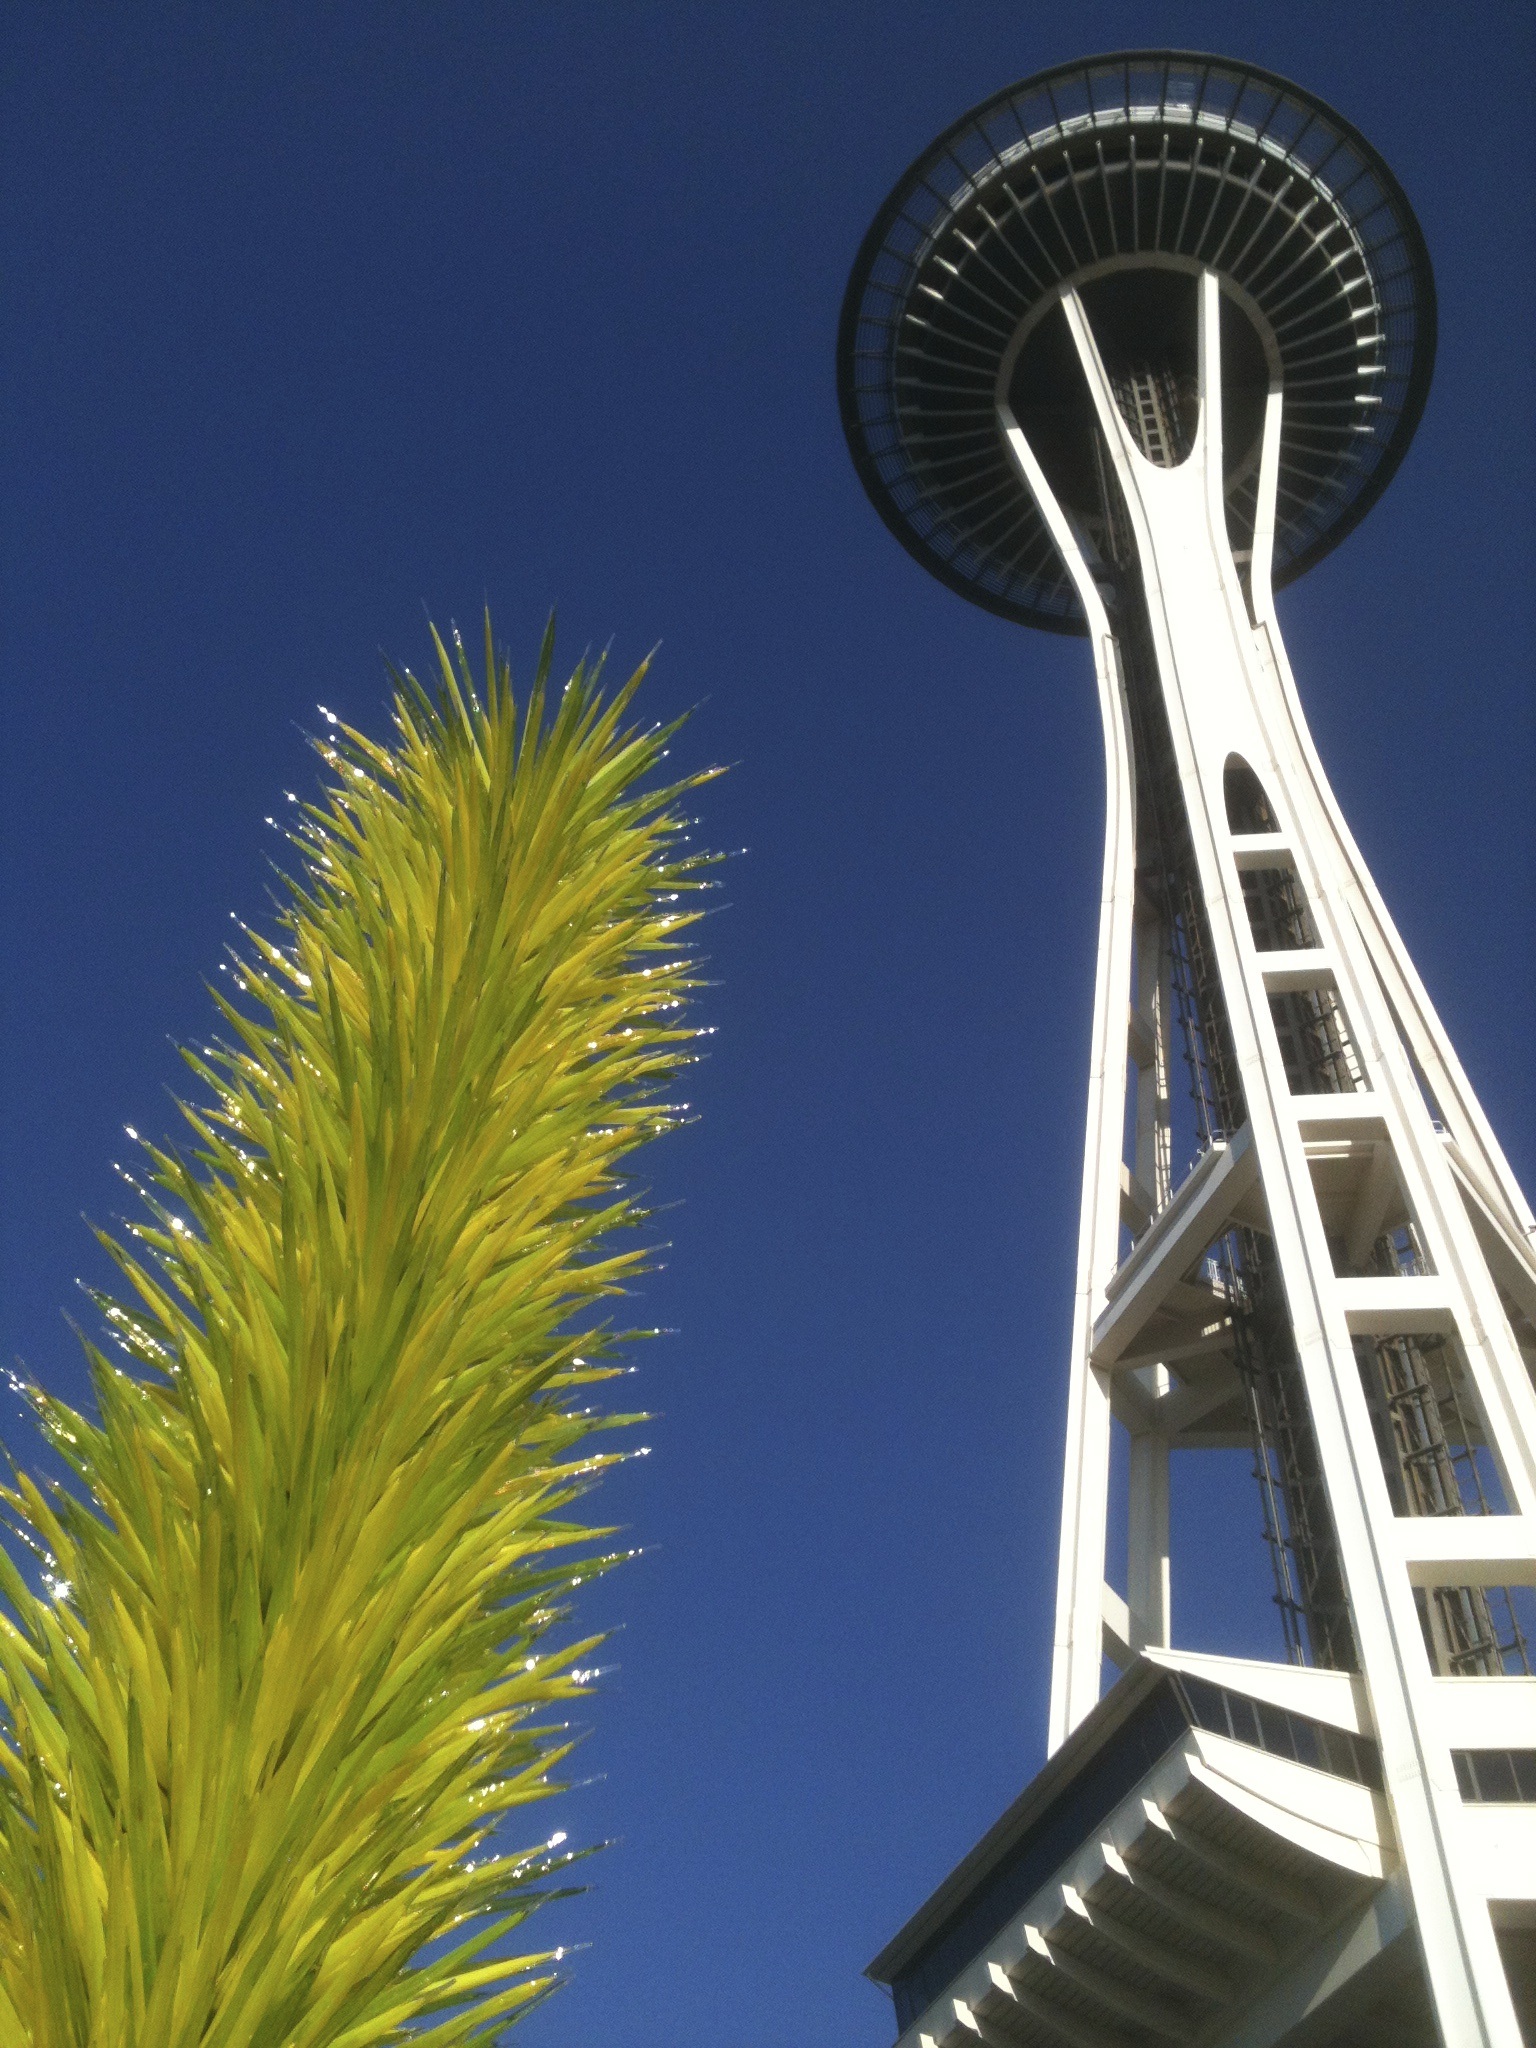
architecture, skyline, downtown, ferris wheel, tower, landmark, tourism, space needle, washington, seattle, icon, puget sound, arecales, 1962 world's fair